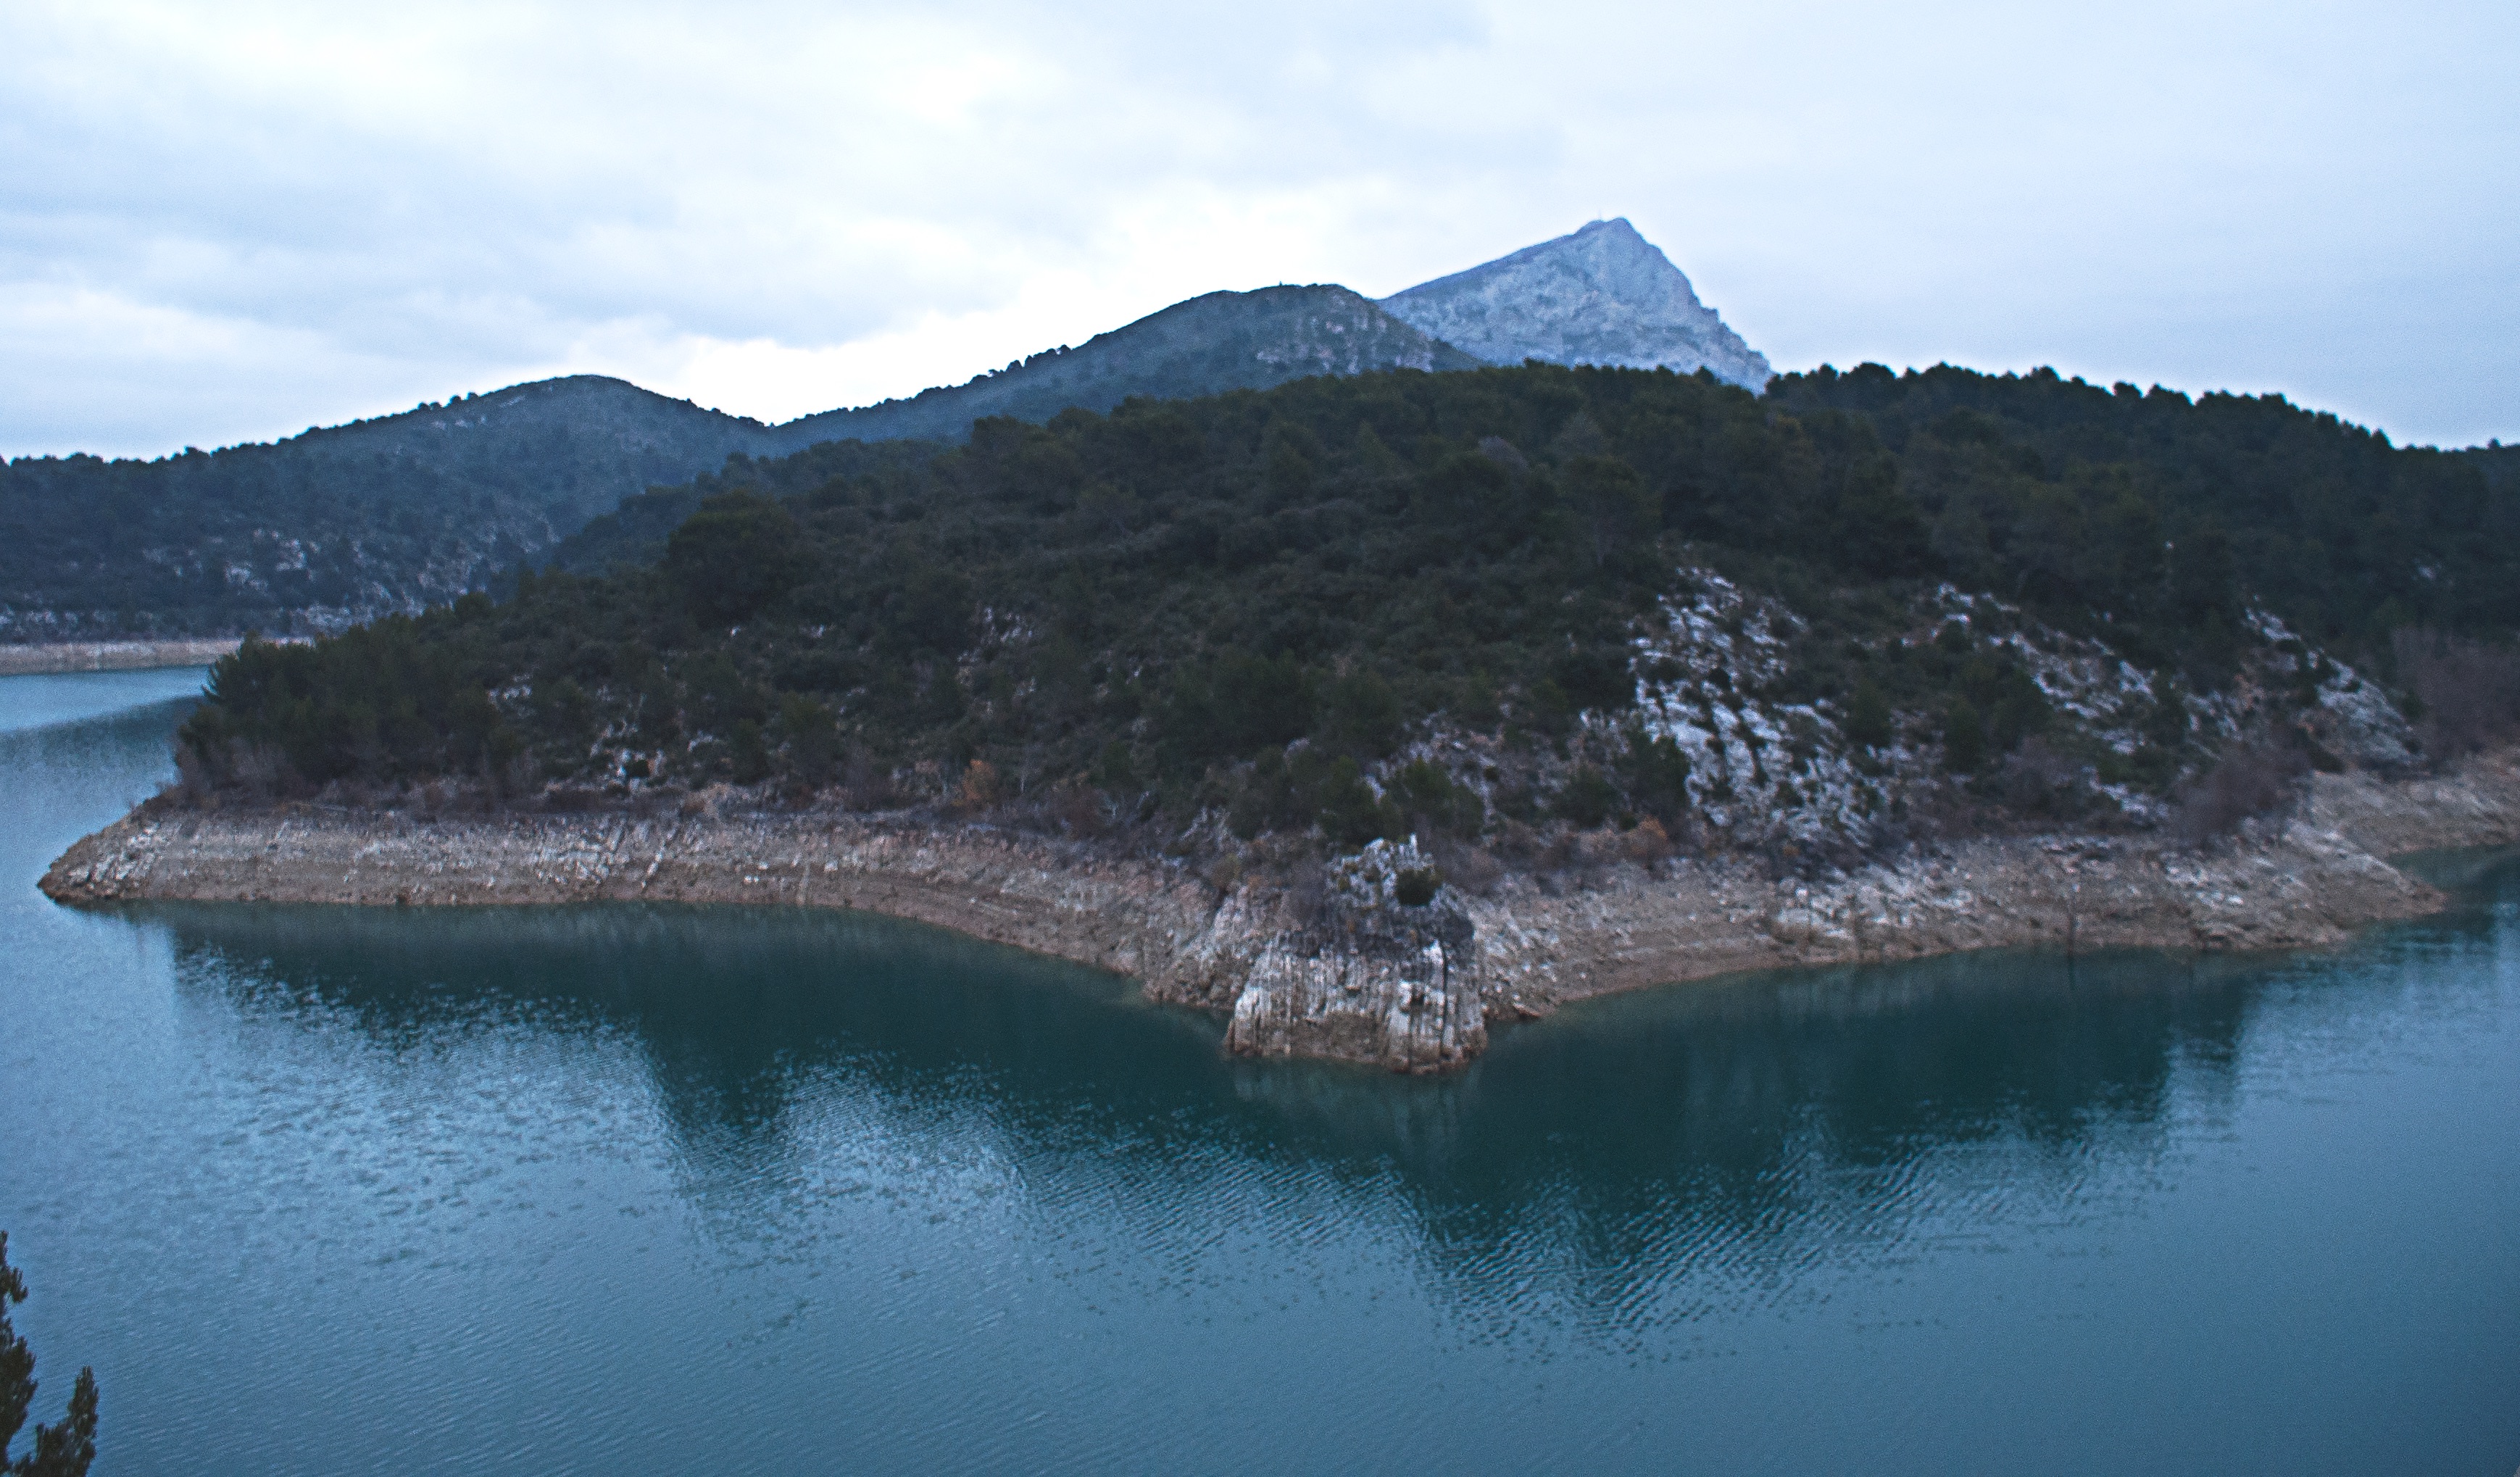
sea, coast, water, nature, mountain, lake, mountain range, reflection, bay, fjord, reservoir, terrain, loch, crater lake, landform, geographical feature, mountainous landforms